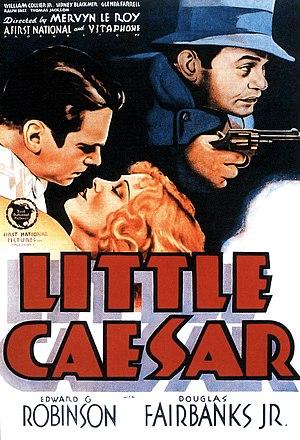
Le Petit César est un film américain réalisé par Mervyn LeRoy, sorti en 1931.